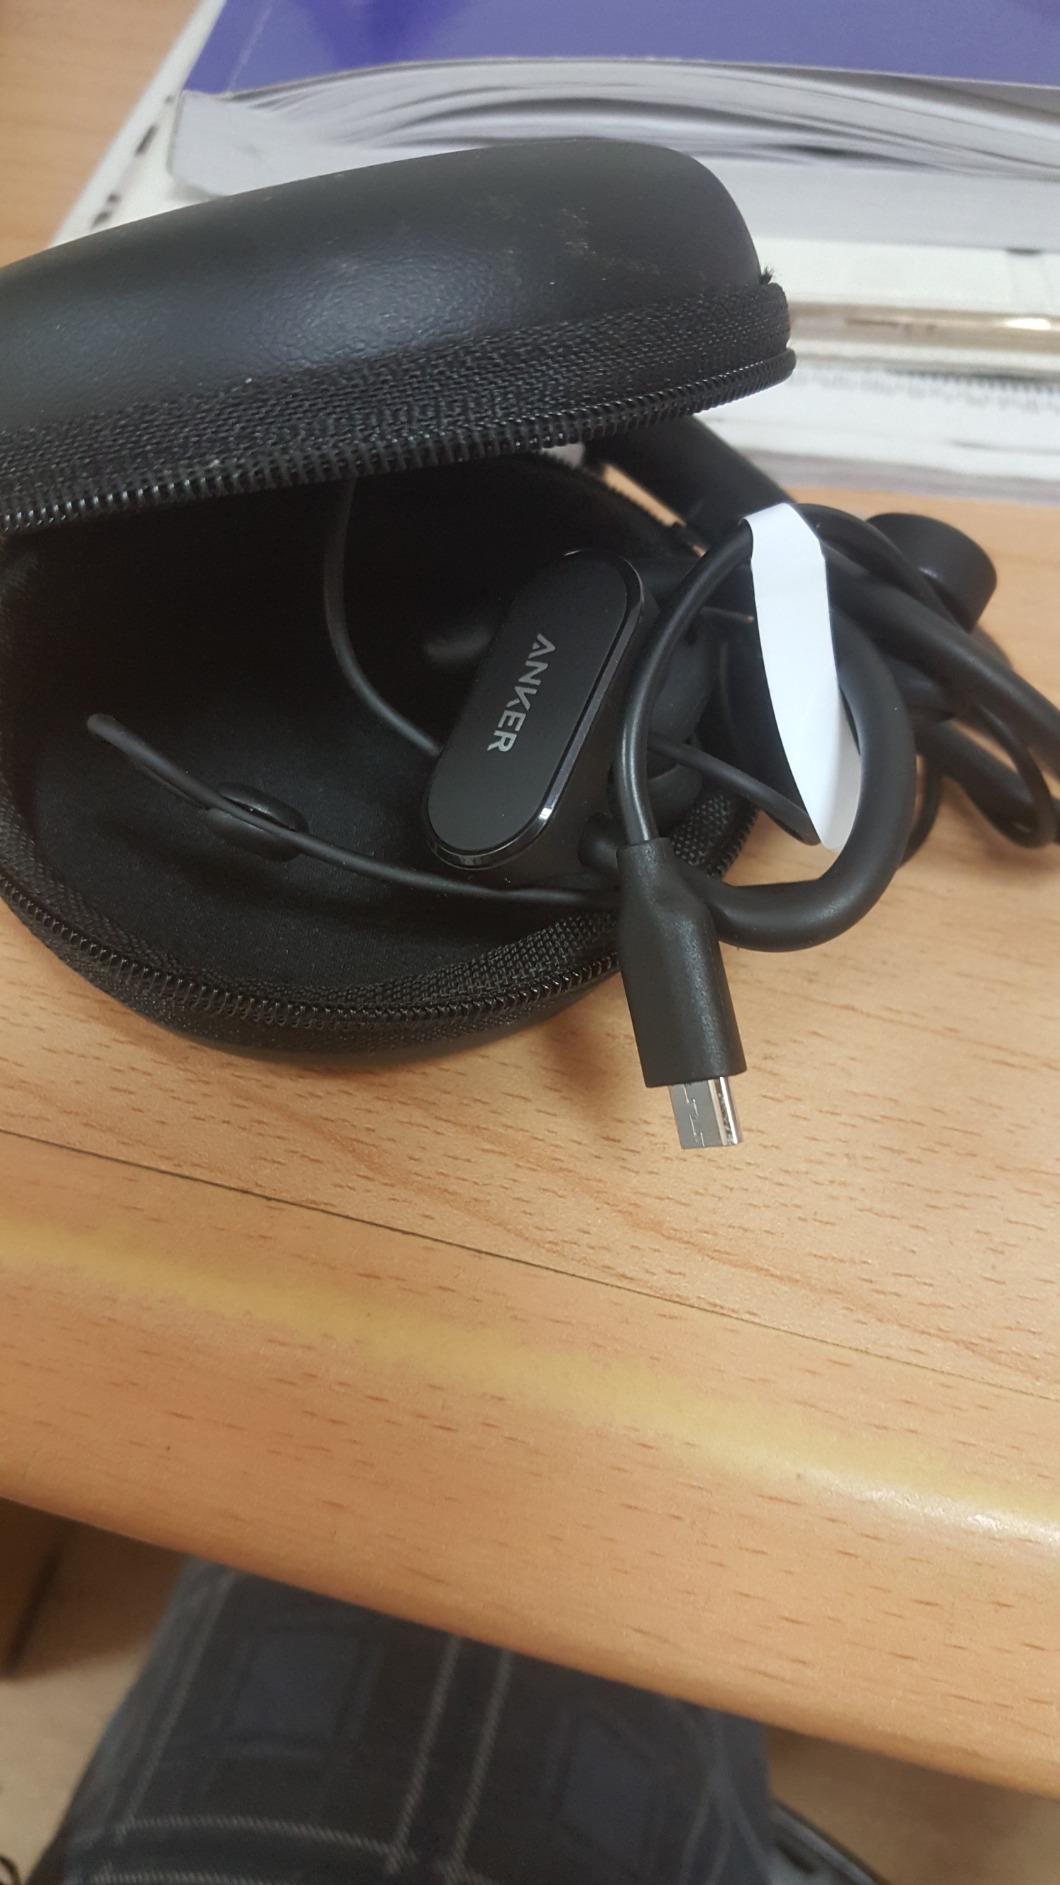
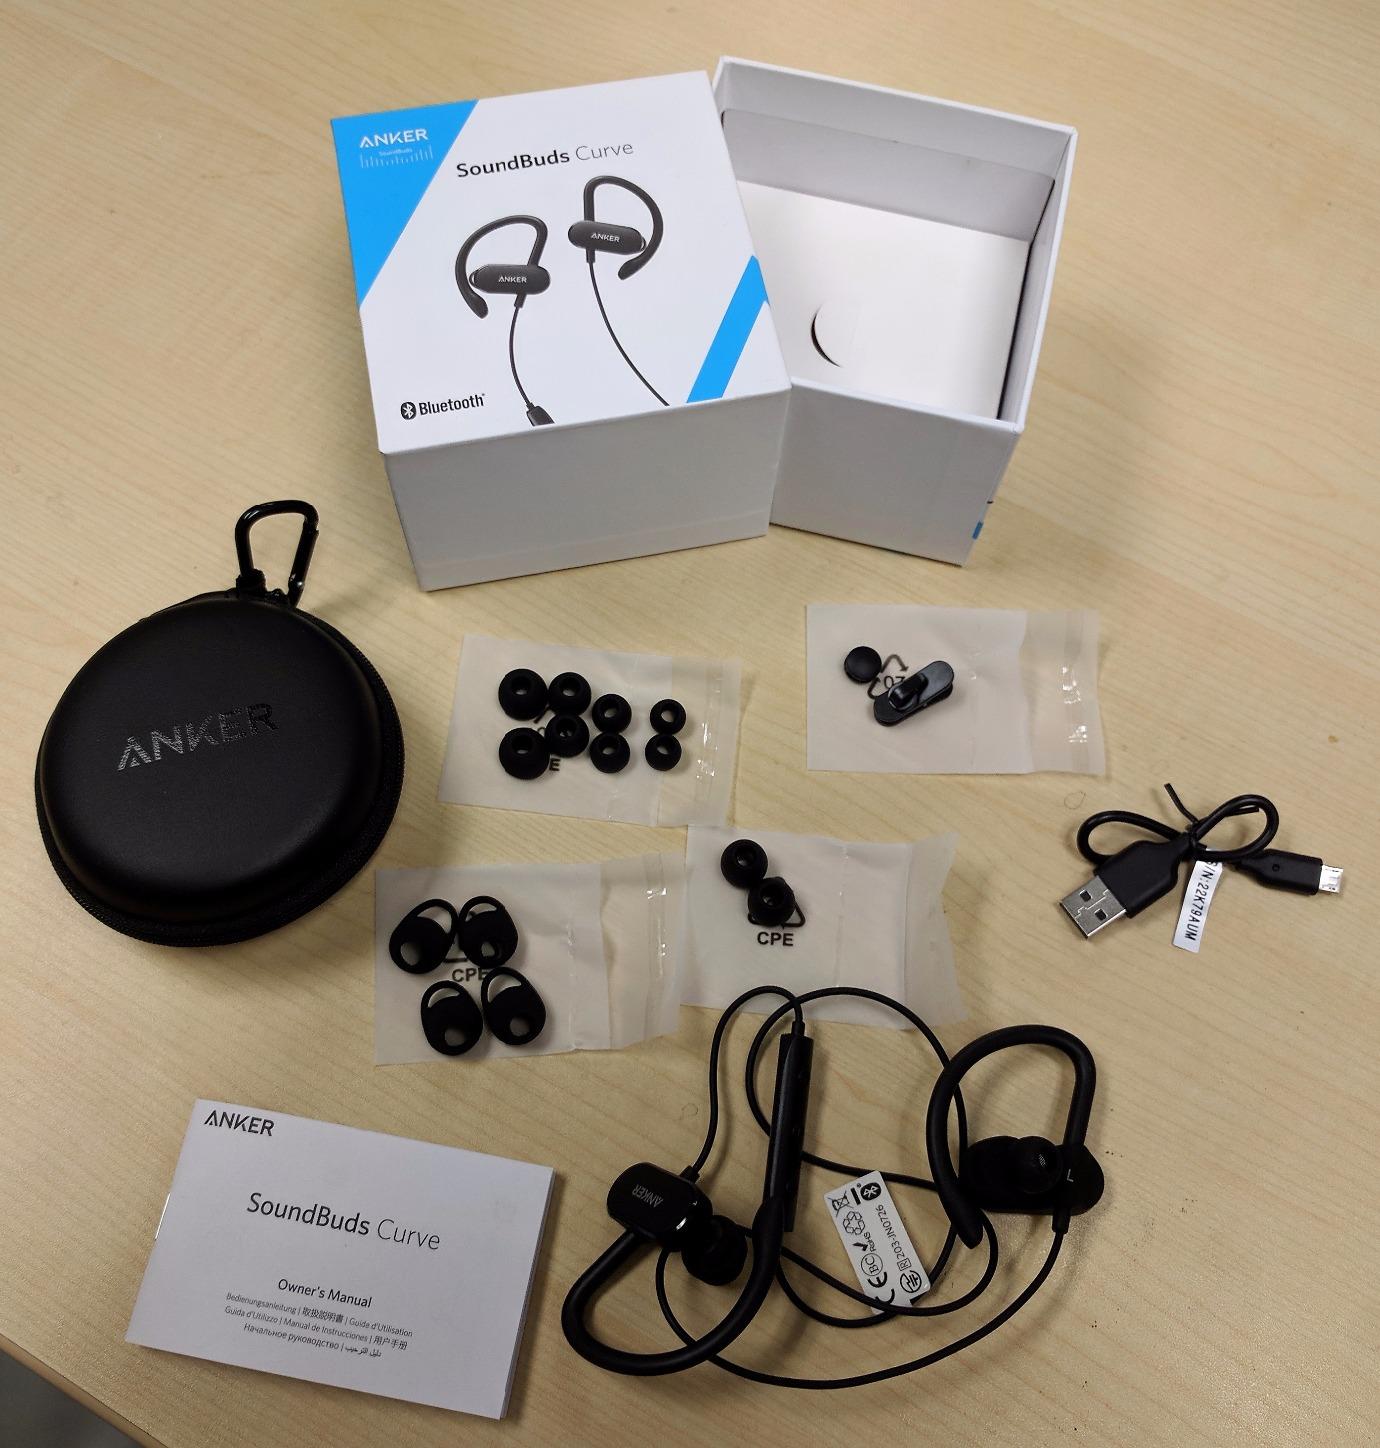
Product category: headphones
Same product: yes